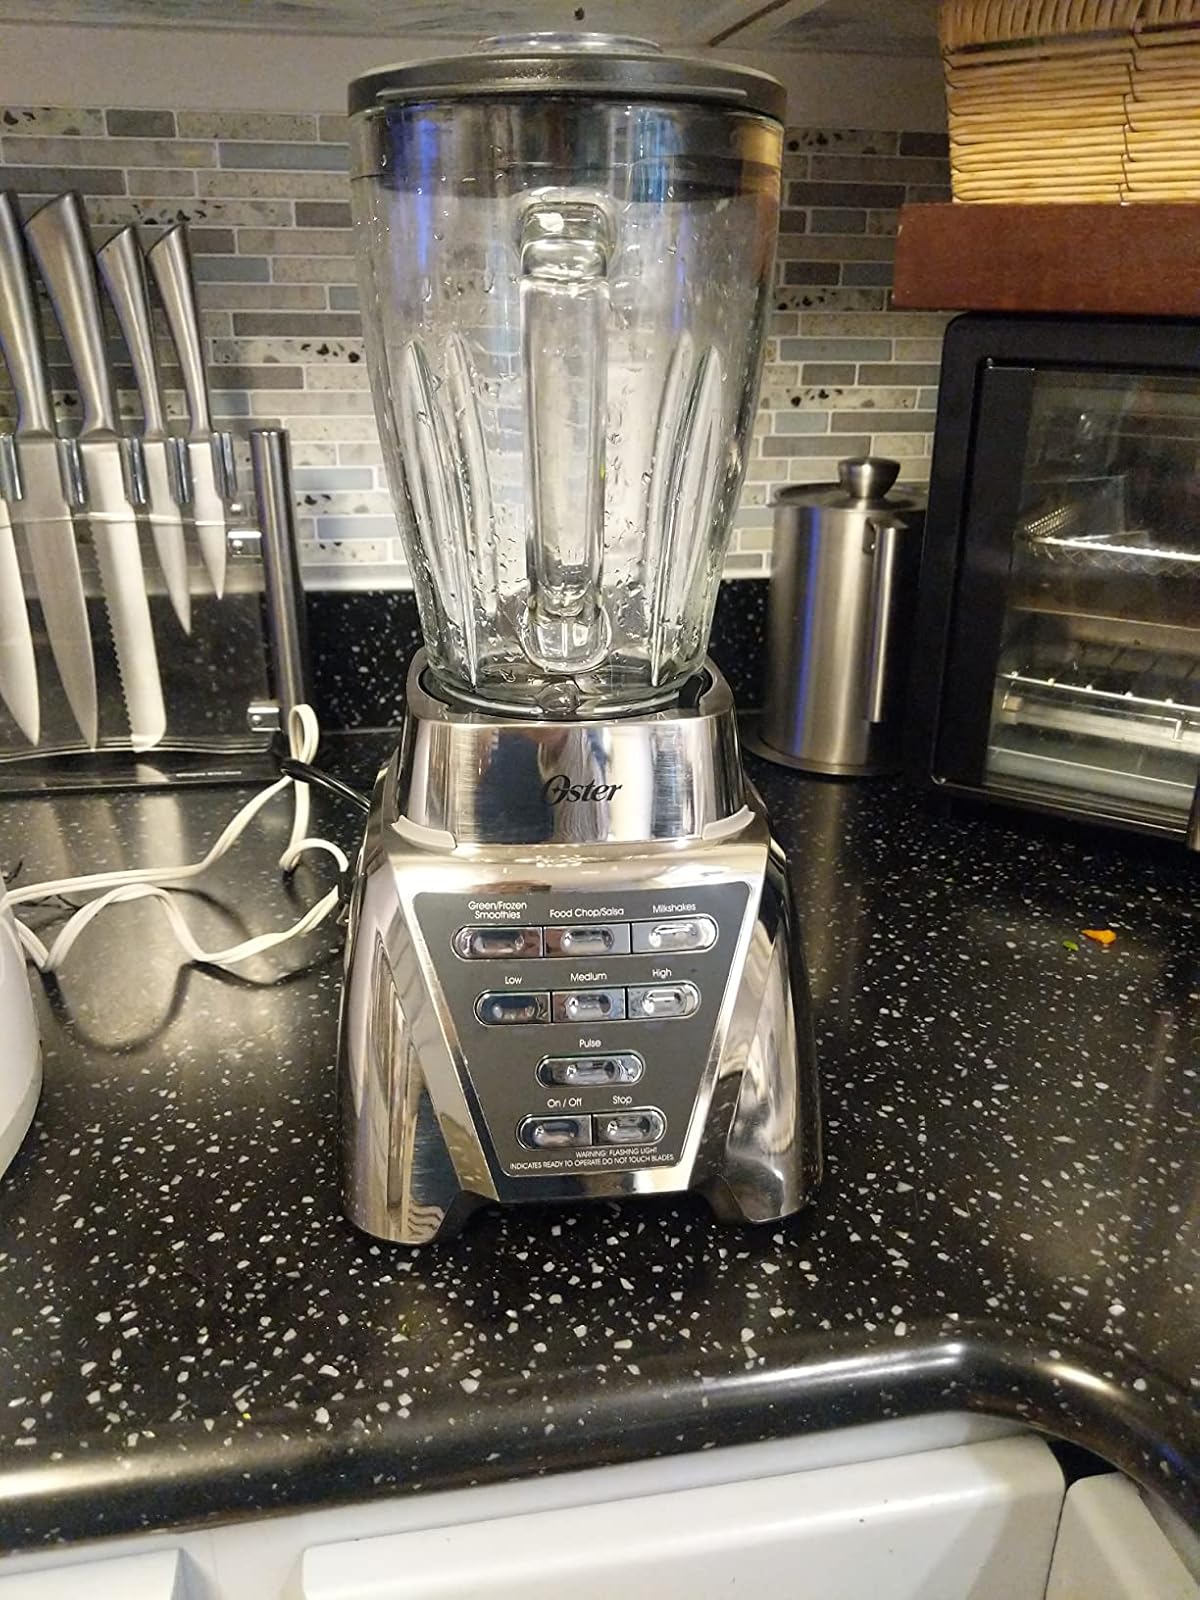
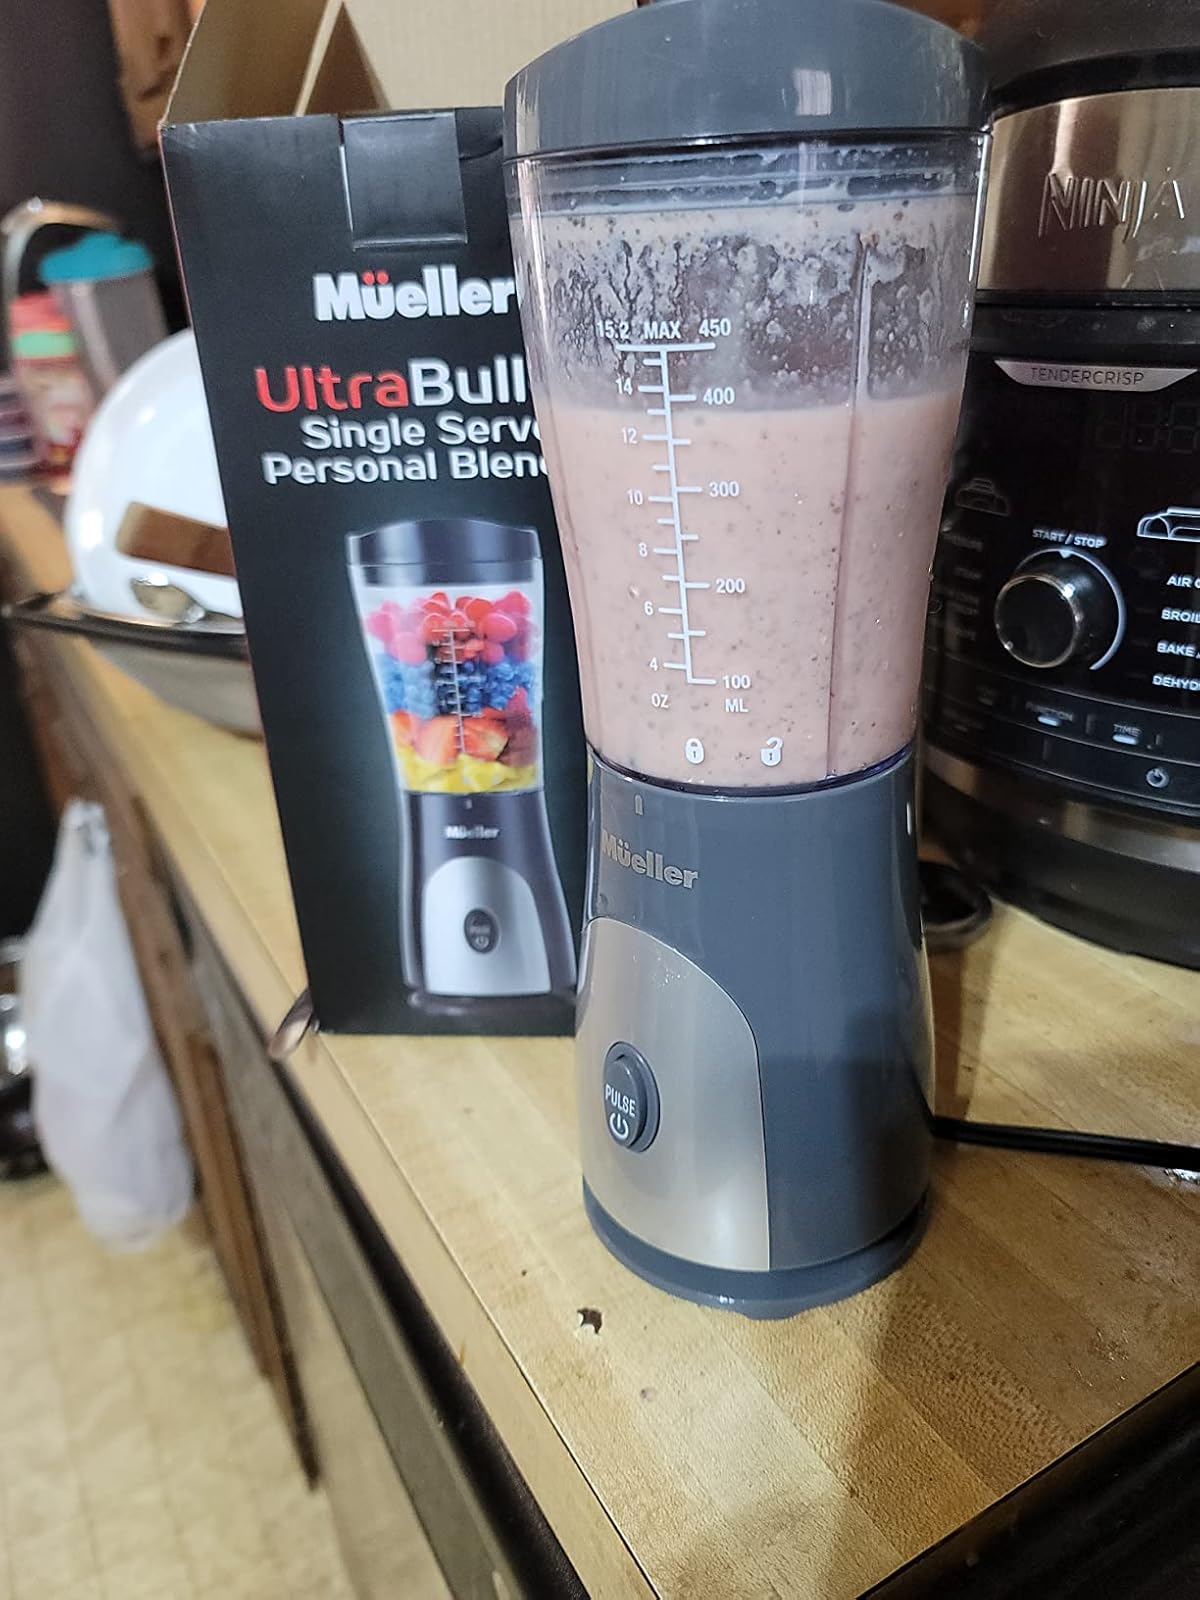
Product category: items_blender
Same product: no